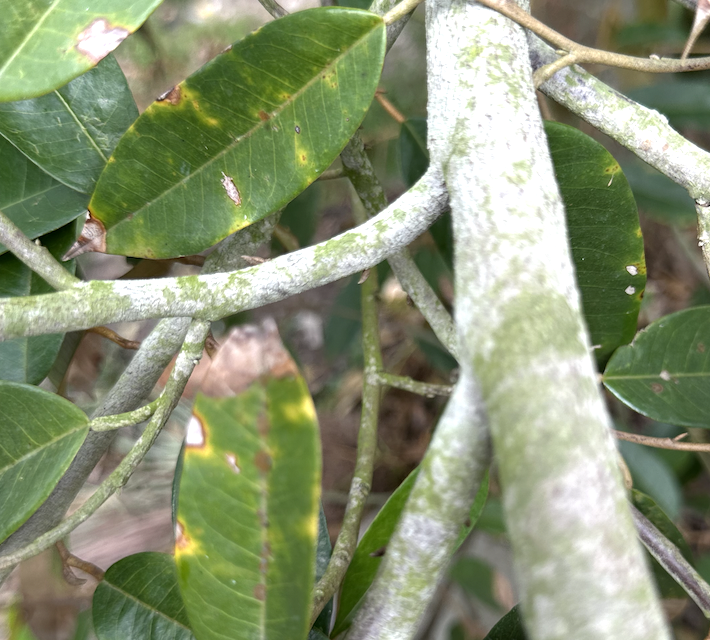
Label: pink_disease